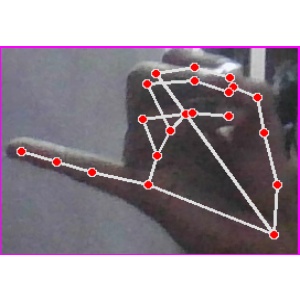
अक्षर: च